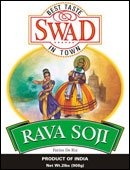
Item Name: Soji (2 lbs, 908 g)
Product Description: Cream of wheat.
Value: 2.0
Unit: Pound

Price: 16.99